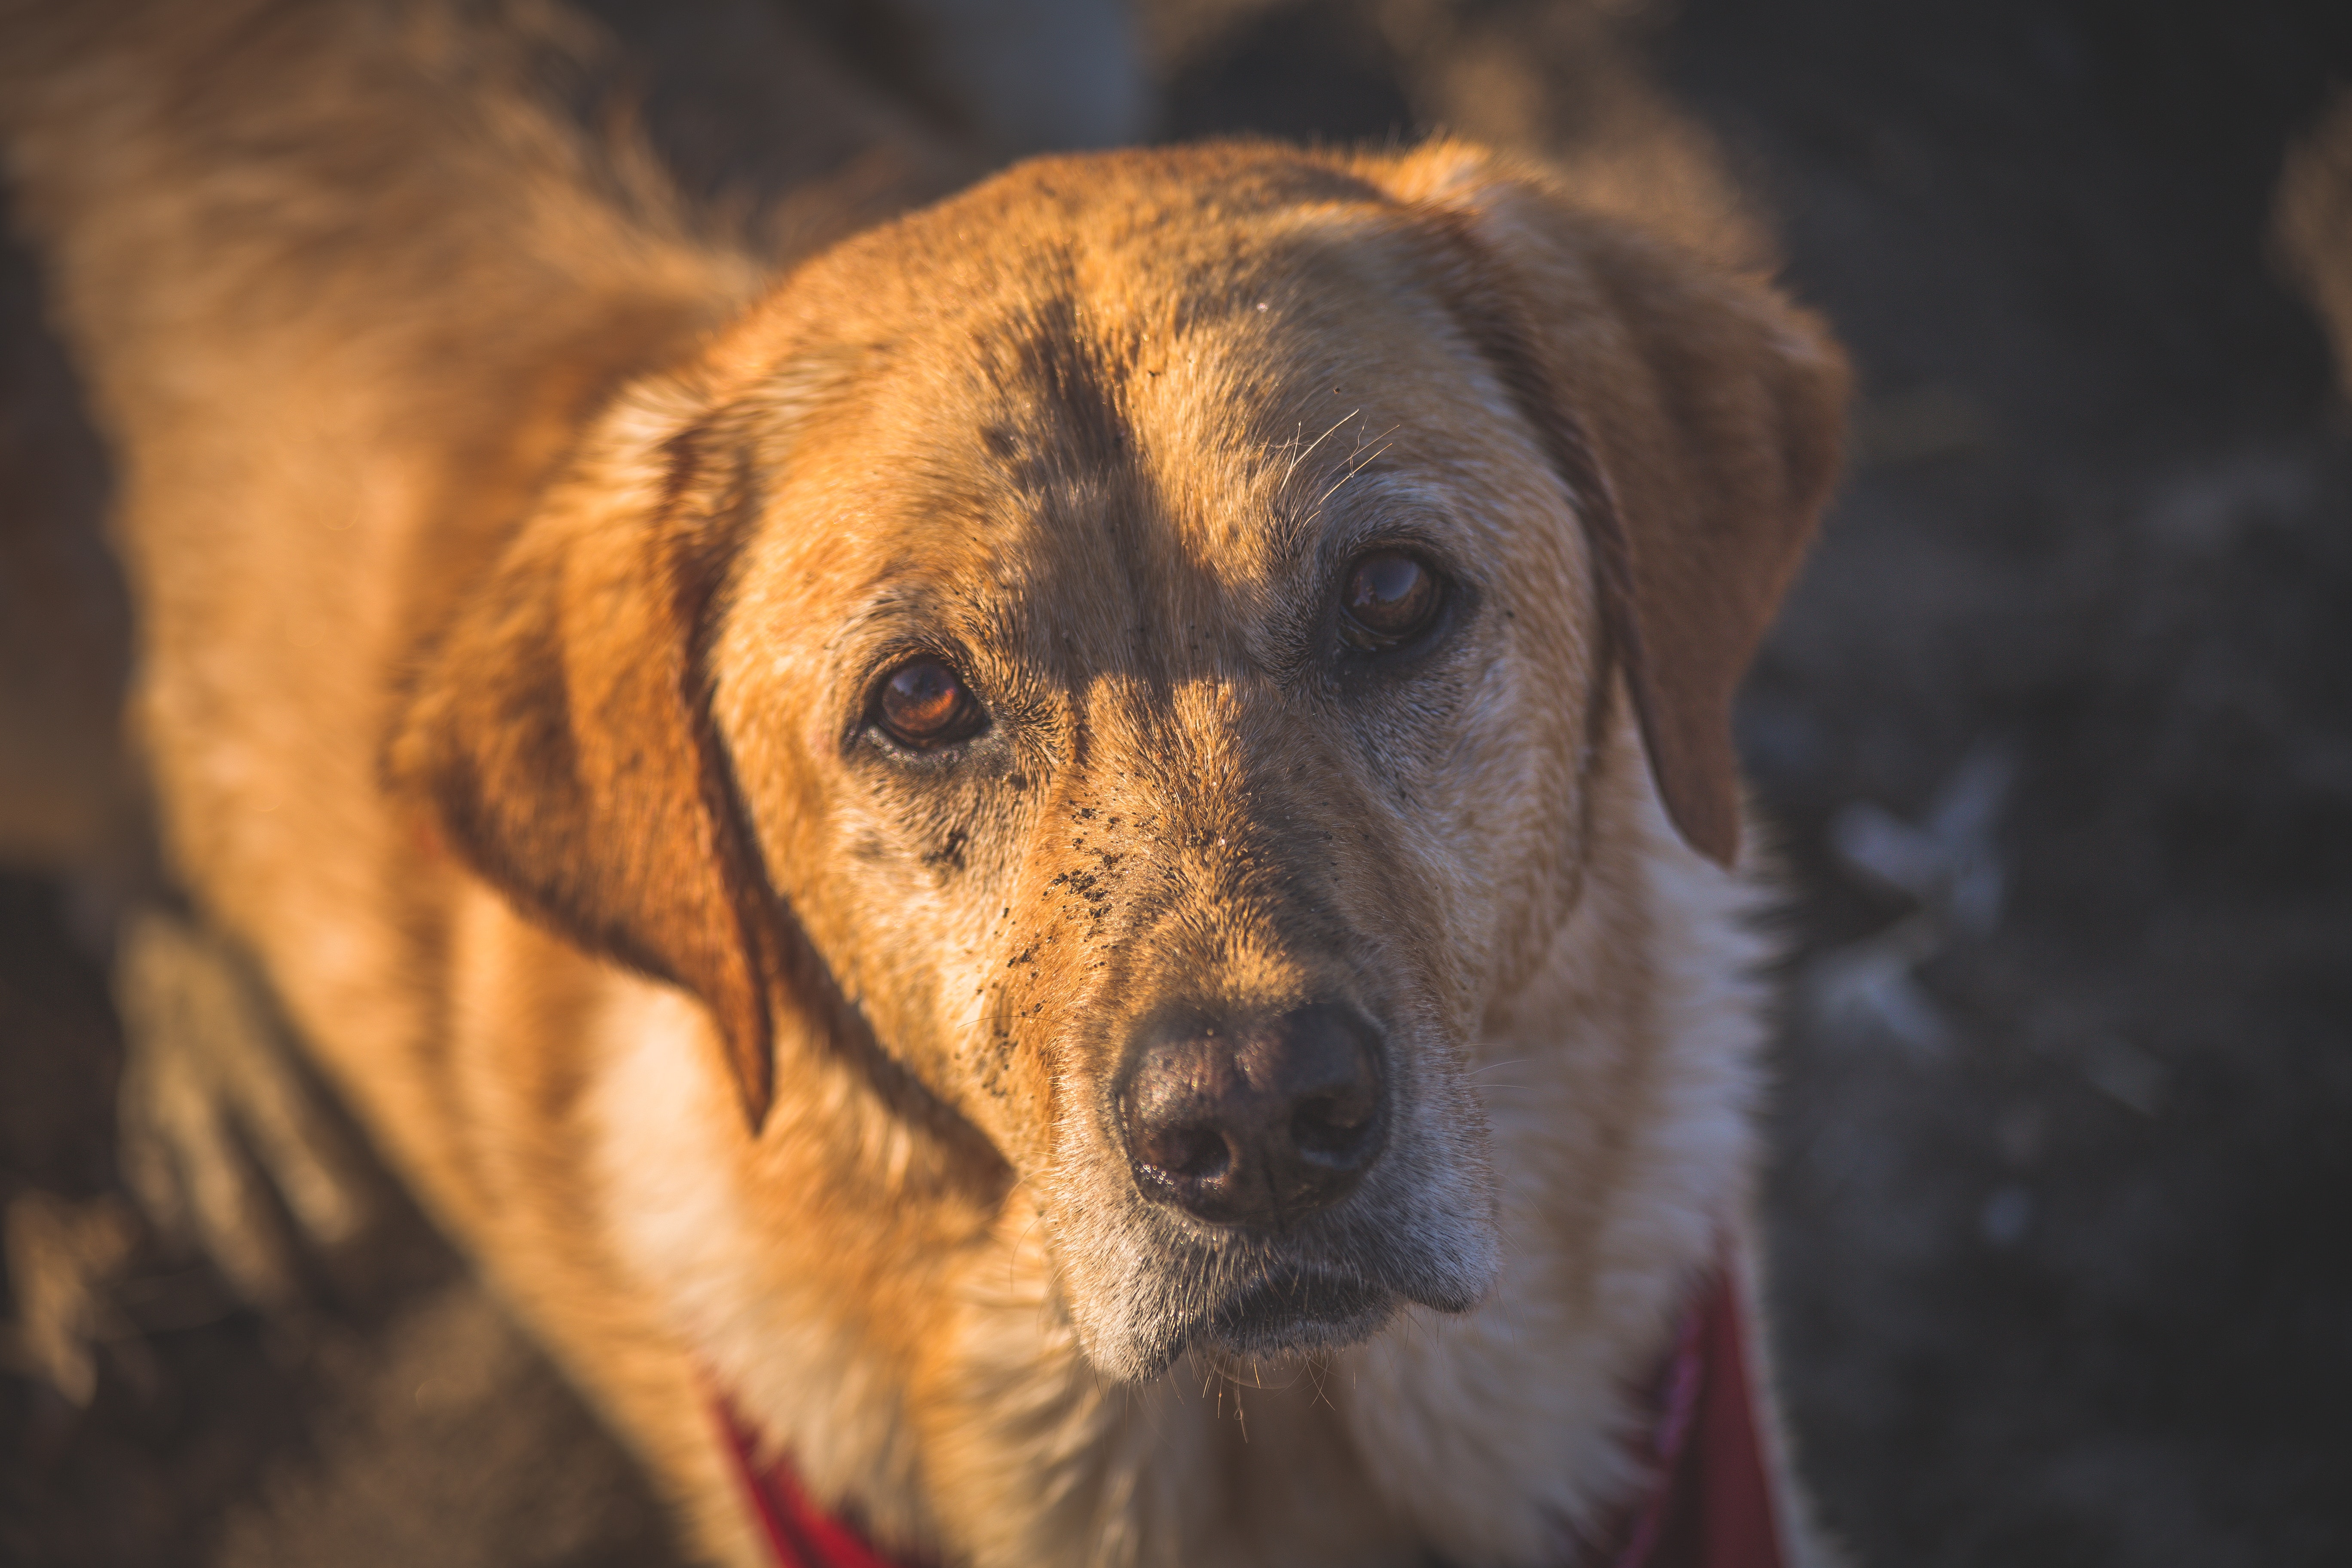
dog, mammal, canidae, dog breed, nose, snout, carnivore, whiskers, eye, sporting group, wildlife, photography, labrador retriever, fur, companion dog, golden retriever, fawn, Mountain cur, hunting dog, ear